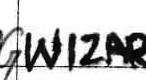
Label: Wizards